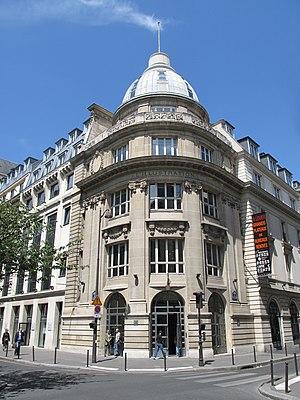
Immeuble de l'ancien journal ""l'Illustration""
La rue Saint-Georges est une voie située dans le 9ᵉ arrondissement de Paris.